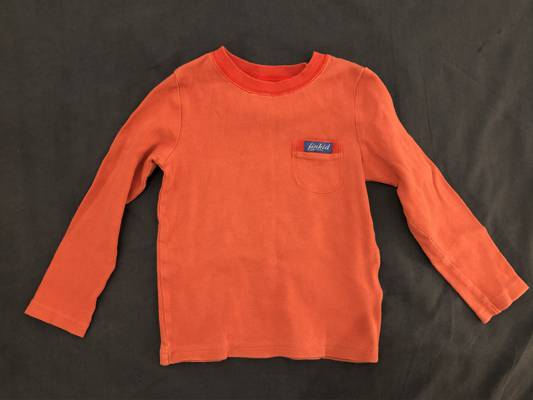
Waste category: clothes